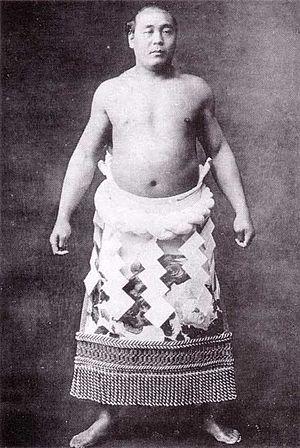
Voici la liste officielle de tous les lutteurs sumo qui ont atteint le rang de yokozuna, le plus haut rang de ce sport. D'autres yokozuna ont pu exister à des périodes antérieures, mais n'apparaissent pas dans la liste officielle commencée en 1789.